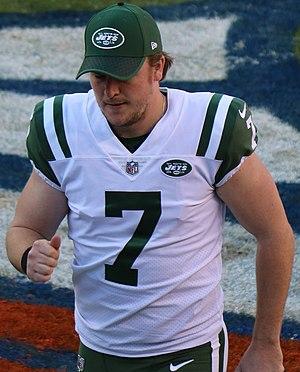
Chandler Catanzaro est un joueur de football américain évoluant au poste de kicker.